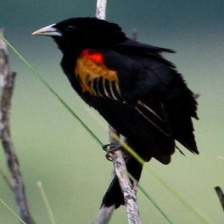
Species: FAN TAILED WIDOW
Scientific name: EUPLECTES AXILLARIS